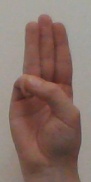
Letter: thaa